Keikyū Nagasawa Station

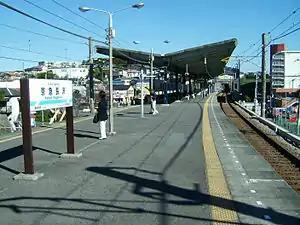
Keikyū Nagasawa Station

is a passenger railway station located in the city of Yokosuka, Kanagawa Prefecture, Japan, operated by the private railway company Keikyū.